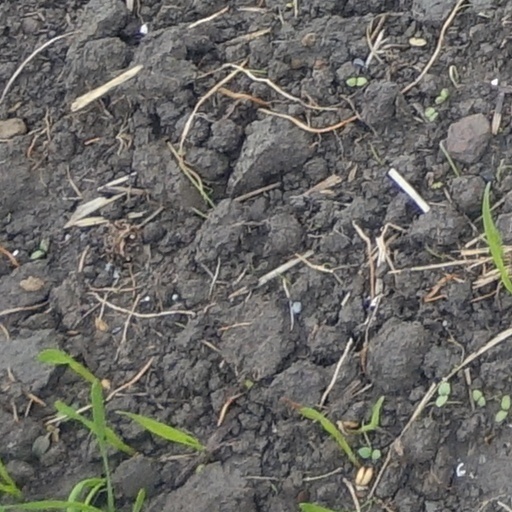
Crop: wheat